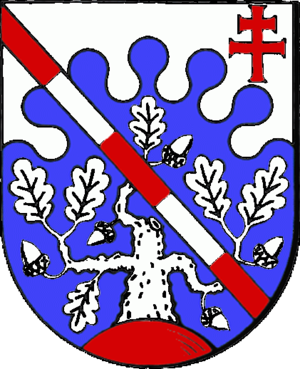
Ronshausen est une municipalité allemande située dans le land de la Hesse et l'arrondissement de Hersfeld-Rotenburg.